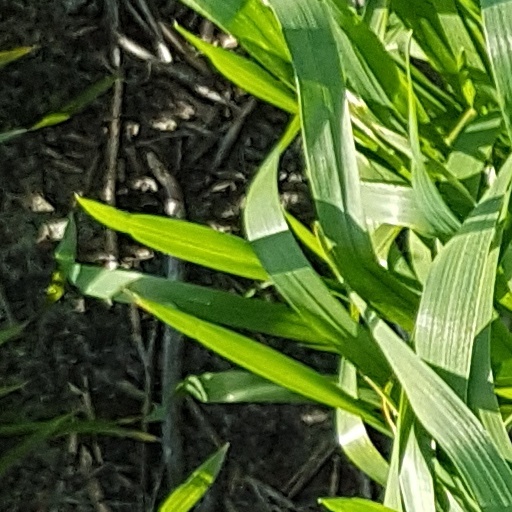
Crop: wheat